Pascal Dupuis

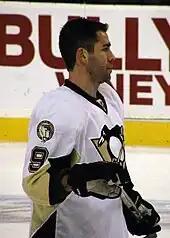
Dupuis with the Penguins in January 2011.

Following Guerin's retirement in the 2010 off-season, Dupuis found himself back on Crosby's line full-time, along with Chris Kunitz. The trio immediately found success as a line and helped lead the Penguins to a 13–1–1 record through November, including 10 consecutive wins. While Crosby led the team with 30 goals by the end of December, Dupuis had accumulated four and Kunitz had added seven. On December 18, in an 8–3 win over the Buffalo Sabres, Dupuis recorded his 300th career NHL point. After Crosby suffered a concussion during the 2011 NHL Winter Classic, the team tested Mark Letestu as the new centre between Kunitz and Dupuis. The Penguins eventually replaced Letestu with Evgeni Malkin by the end of January. After the Penguins acquired James Neal from the Dallas Stars at the NHL trade deadline, he became the left winger between Staal and Dupuis on the Penguins' top line. Dupuis finished the regular season with 17 goals and 20 assists for 37 points through 81 games. As the fourth-seeded team, the Penguins qualified for the 2011 Stanley Cup playoffs and faced the Tampa Bay Lightning in the Quarter-finals. Dupuis scored a goal in a losing effort in Game 6, and the team was eventually eliminated in Game 7. On June 28, 2011, Dupuis signed a two-year contract with the Penguins, keeping him through the 2012–13 season.